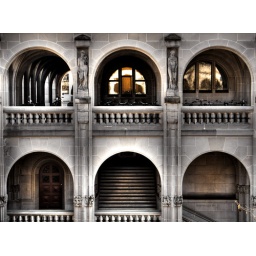
its a part of a building in zurich. i loved the look into the 6 doors with diffrent subjects